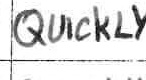
Label: quickly